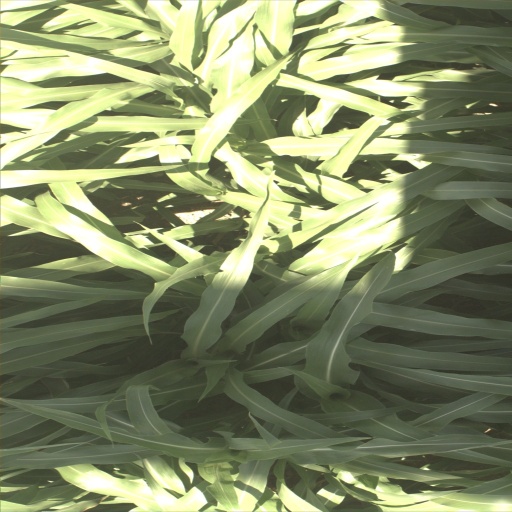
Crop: sorghum